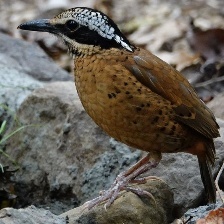
Species: EARED PITA
Scientific name: HYDRORNIS PHAYREI